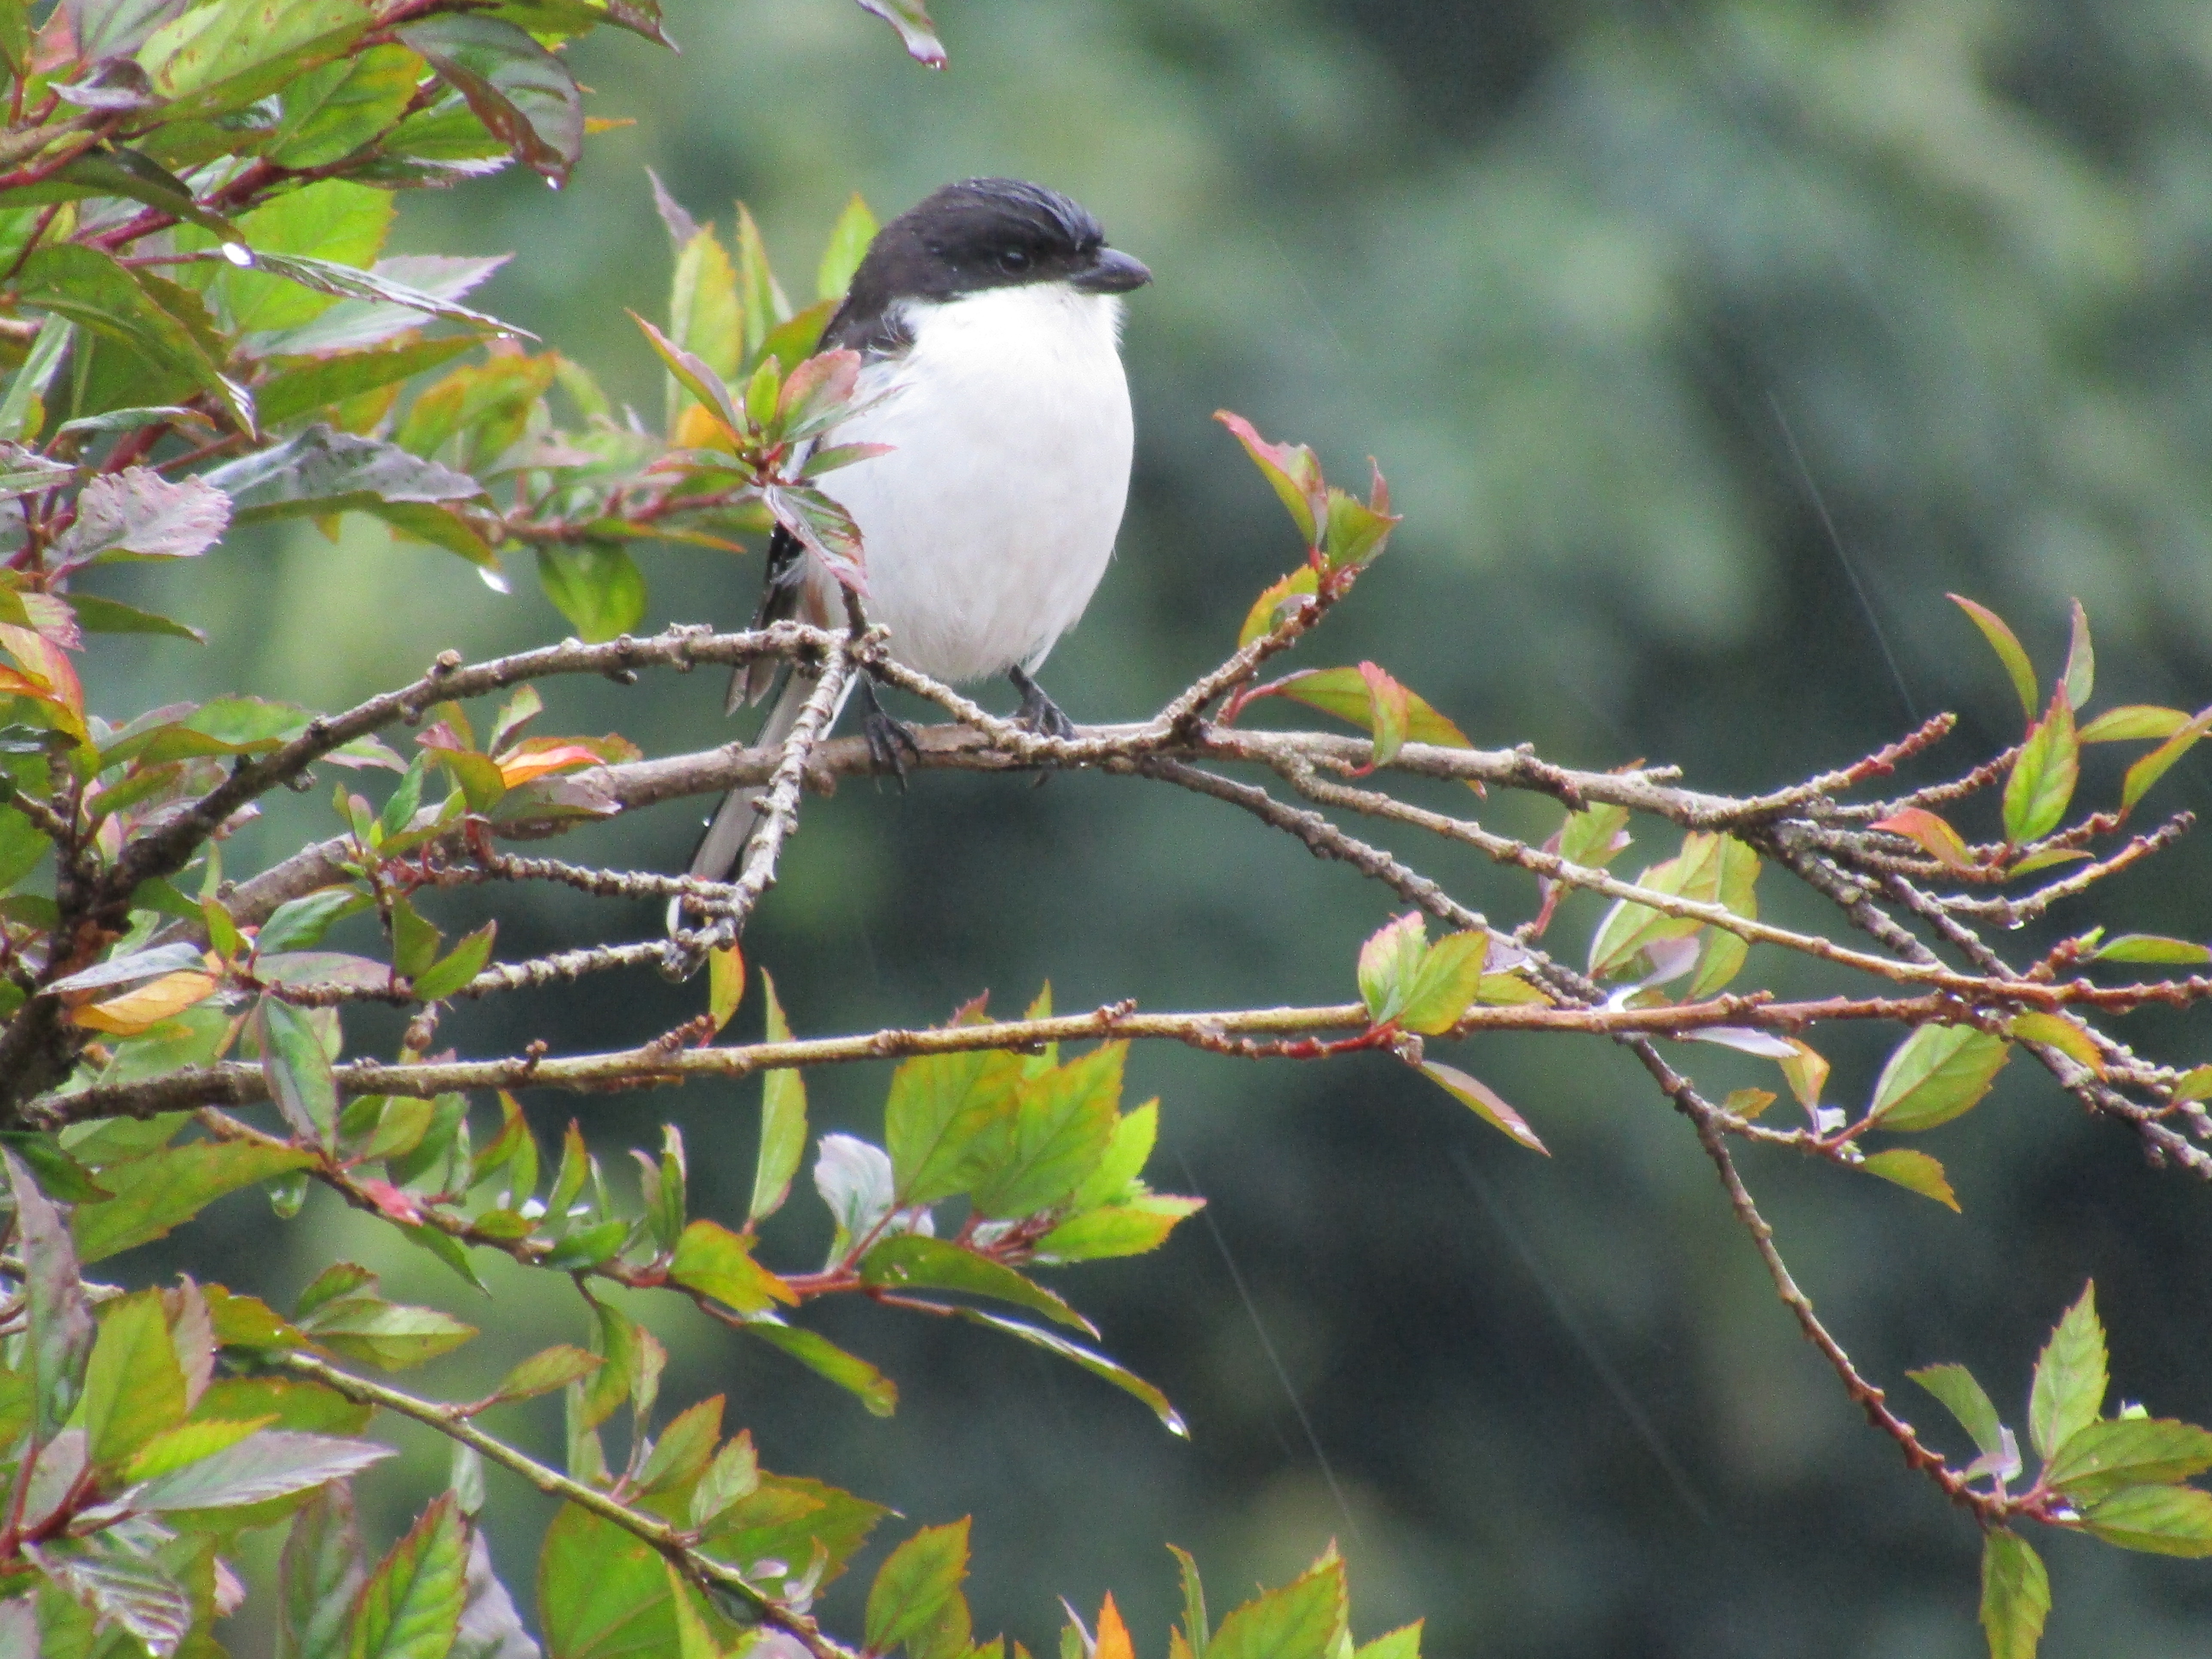
bird, tree, fauna, beak, branch, old world flycatcher, emberizidae, perching bird, twig, cuculiformes, sparrow, wildlife, lark